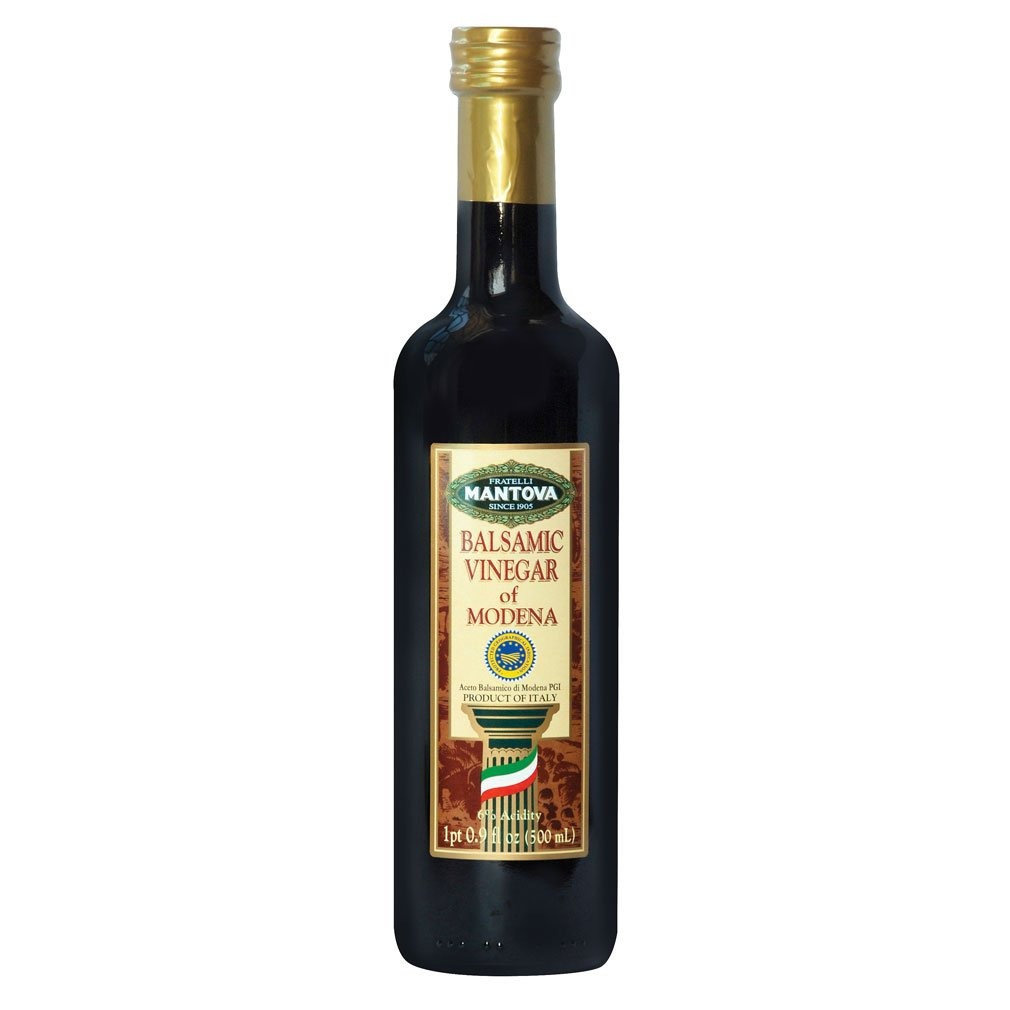
Item Name: Mantova Balsamic Vinegar of Modena, Perfect for Salad Dressing, Pasta, Ice Cream and Cocktails, 17 oz (Pack of 2)
Bullet Point 1: Mantova Balsamic Vinegar of Modena is imported from Modena, Italy, home to the finest quality balsamic vinegar
Bullet Point 2: Full-bodied texture, rich color with an acidity level of 6%; Traditional balsamic vinegar flavor, tart with an underlying sweetness
Bullet Point 3: Reasonably priced for everyday use in salad dressing, marinade, vinaigrette, and other sauces
Bullet Point 4: Delicious drizzled over cheese, fruit, vegetables, meat, tofu, pizza. Wonderful topping for brownies or ice cream
Value: 2.0
Unit: Count

Price: 26.01